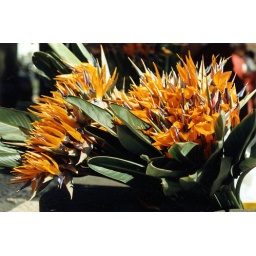
Bird-of-Paradise flowers at the market in Madeira, Portugal